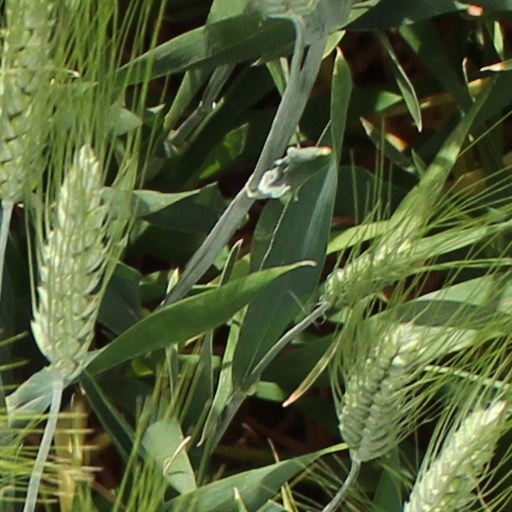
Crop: wheat